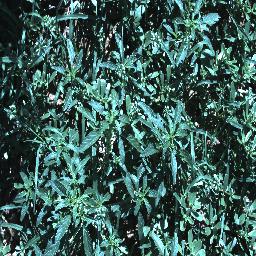
Label: negative